German anti-partisan operations in World War II

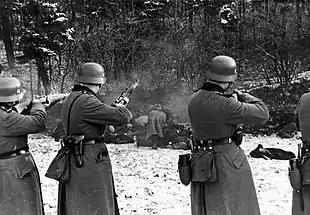
The execution of 56 Polish citizens in Bochnia, near Kraków, during the German occupation of Poland, December 18, 1939, in reprisal for an attack on a German police office two days earlier by the underground organization "White Eagle"

During the Second World War, resistance movements that bore any resemblance to irregular warfare were frequently dealt with by the German occupying forces under the auspices of anti-partisan warfare. In many cases, the Nazis euphemistically used the term "anti-partisan operations" to obfuscate ethnic cleansing and ideological warfare operations against perceived enemies; this included Jews, Communist officials (so-called Jewish Bolsheviks), Red Army stragglers, and others. This was especially the case on the Eastern Front, where anti-partisan operations often resulted in the massacres of innocent civilians. While the worst atrocities in terms of scale occurred in the Eastern theater of the war, the Nazis employed "anti-partisan" tactics in Western Europe as well.